John P. Walters

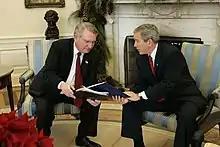
John Walters meets with President George W. Bush in 2004

Walters served as Acting Assistant Director and Program Officer in the Division of Education Programs at the National Endowment for the Humanities from 1982 to 1985. He has previously taught political science at Michigan State University's James Madison College and at Boston College. From 1996 until 2001 he served as president of the Philanthropy Roundtable.